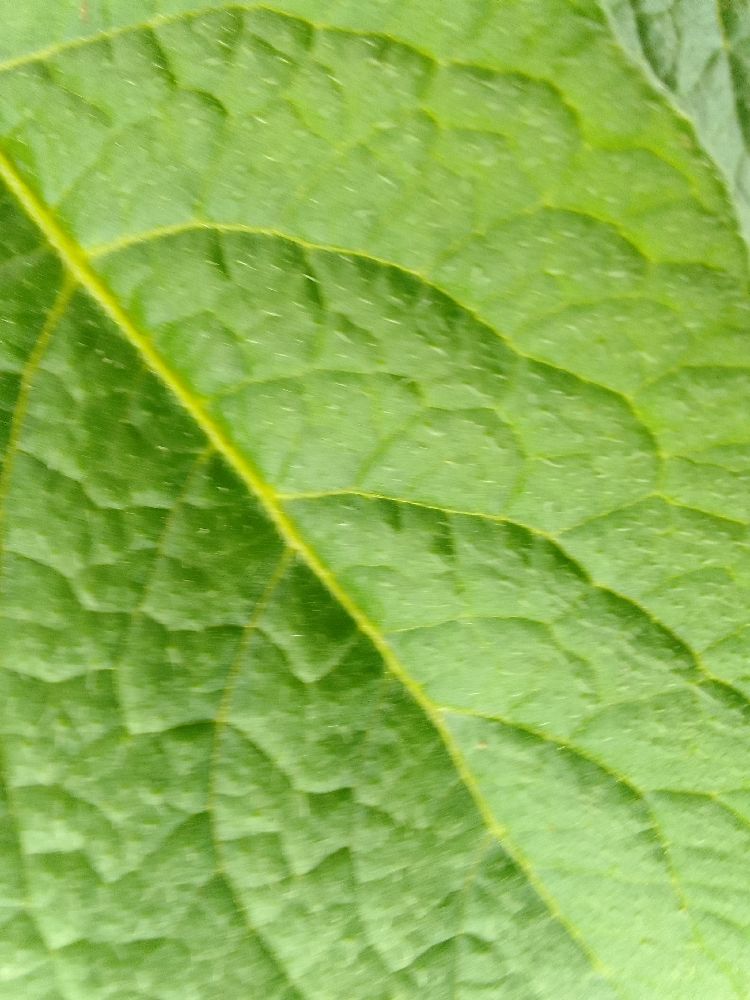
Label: Healthy